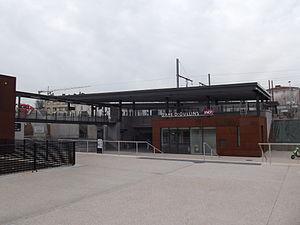
Oullins est une commune française située dans la métropole de Lyon en région Auvergne-Rhône-Alpes. Le s final ne se prononce pas.